Peanut (gamer)

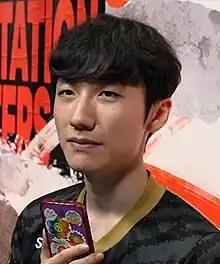
Peanut at MSI 2023

Han Wang-ho (born Yoon Wang-ho, February 3, 1998), better known as Peanut, is a South Korean professional "League of Legends" player for Hanwha Life Esports. Throughout his career, he has one Mid-Season Invitational title, one First Stand title, seven League of Legends Champions Korea (LCK) titles and one KeSPA Cup title. He also represented the South Korean national team at the 2018 Asian Games, earning a silver medal.